Michael L. Hess

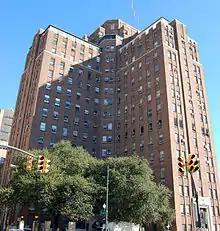
VCU West Hospital

Hess died on 13 April 2019. He was posthumously awarded the 2020 ISHLT lifetime achievement award in April 2021. The cardiology library, which he unveiled himself the previous year, in the West Hospital at the MCV, the Dr Michael Hess Library, is named for him.